Order of the Visitation of Holy Mary

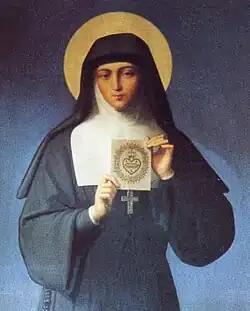
Margaret Mary Alacoque

A notable saint of the order is Margaret Mary Alacoque, who reportedly received the revelations of the Sacred Heart of Jesus resulting in the First Friday Devotion, the Holy Hour and the Feast of the Sacred Heart.